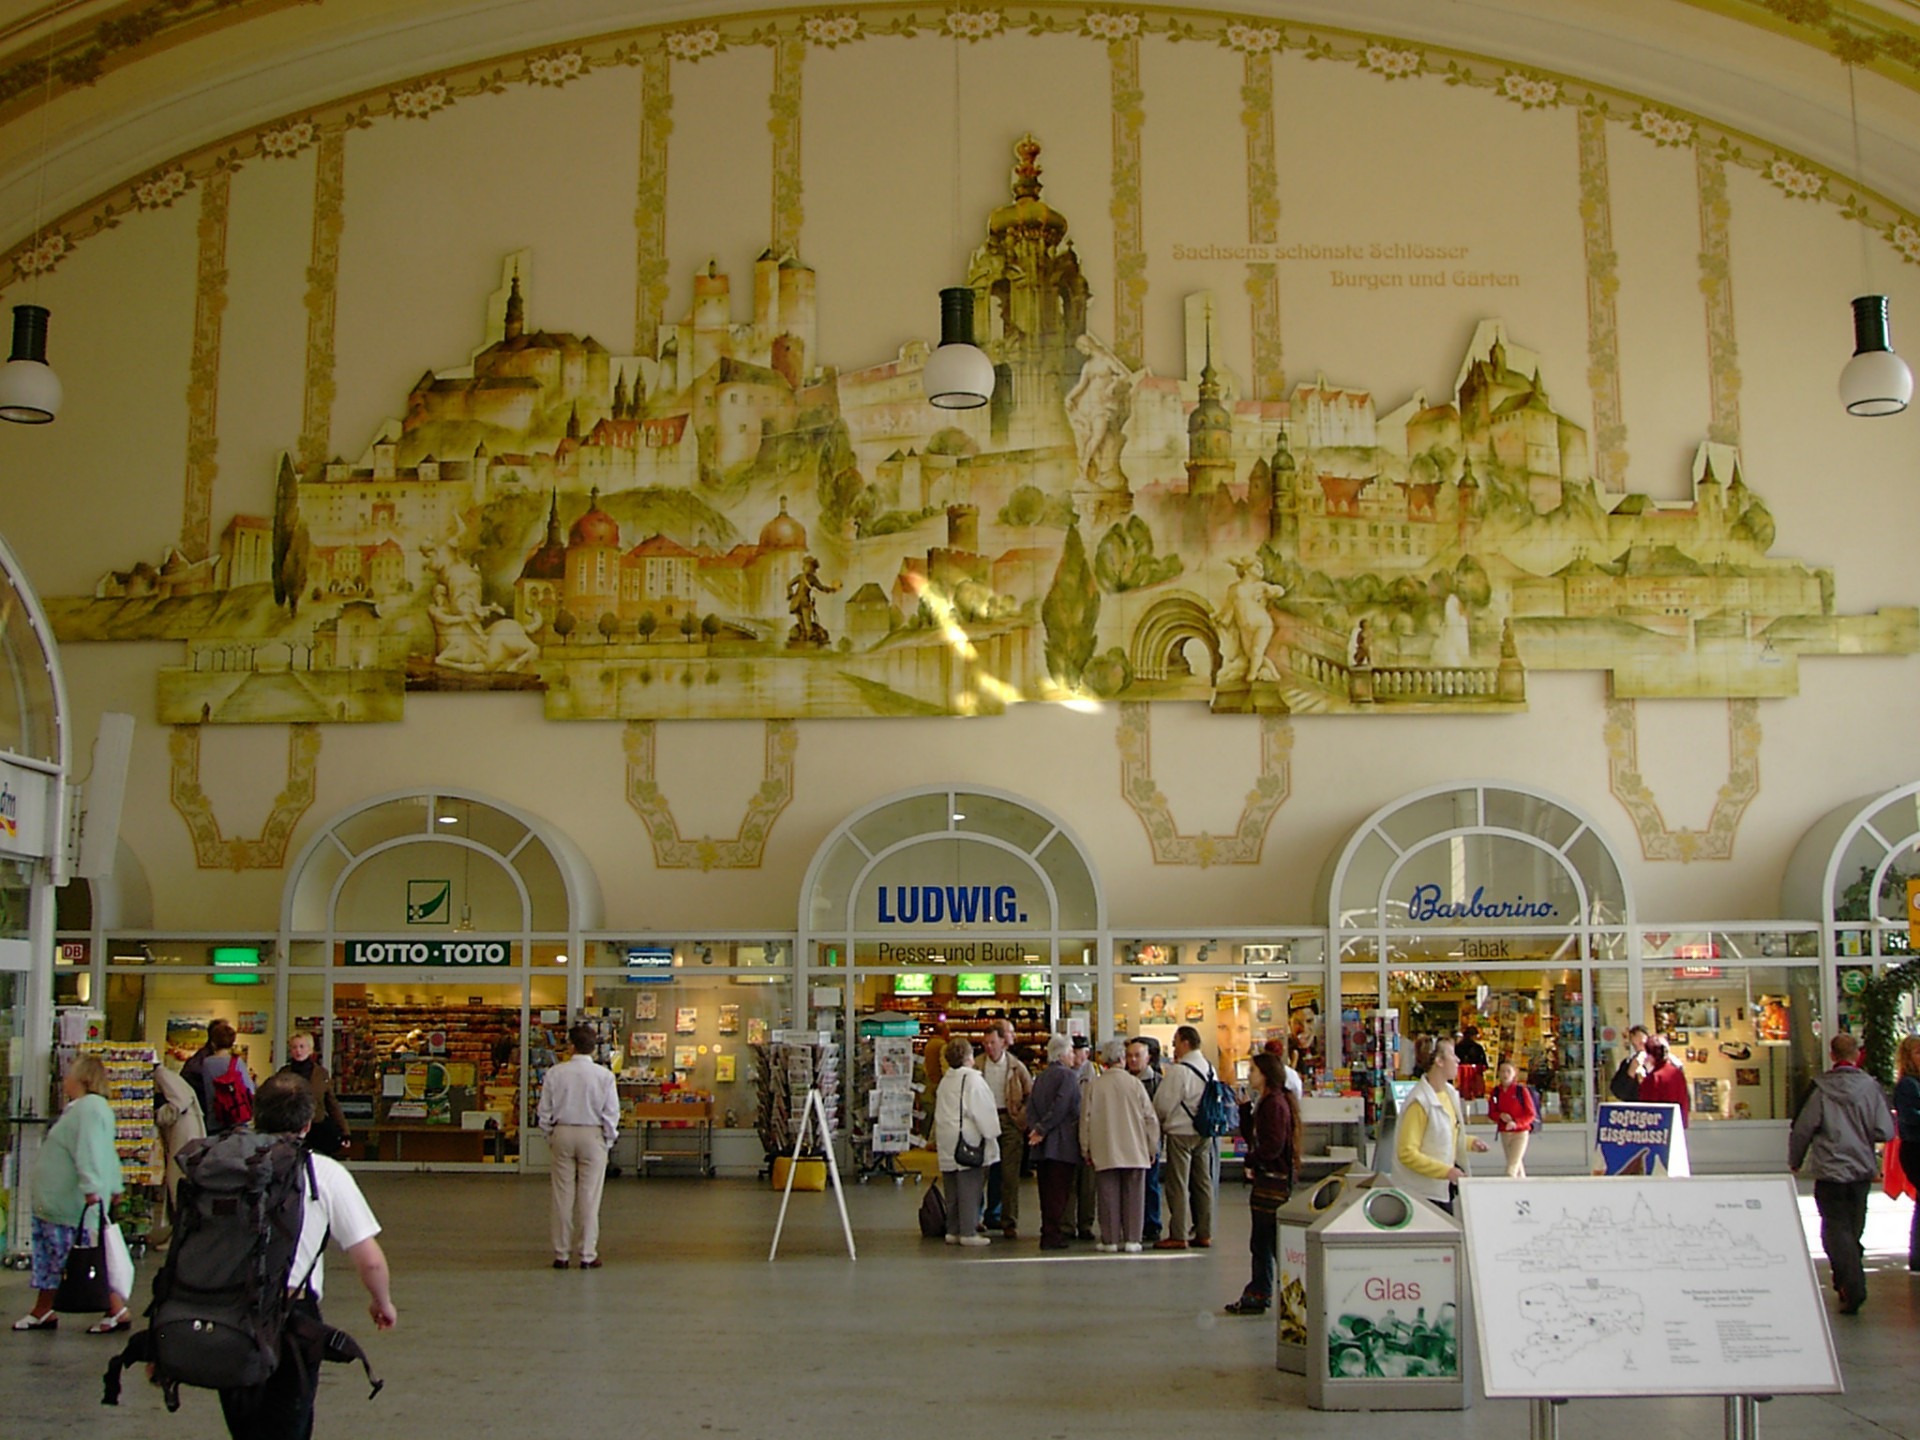
building, hall, shopping, tourist attraction, railway station, dresden, retail, shopping mall, neustadt